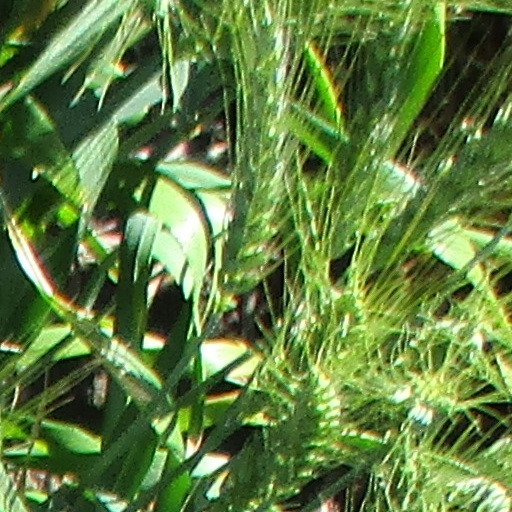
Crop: wheat